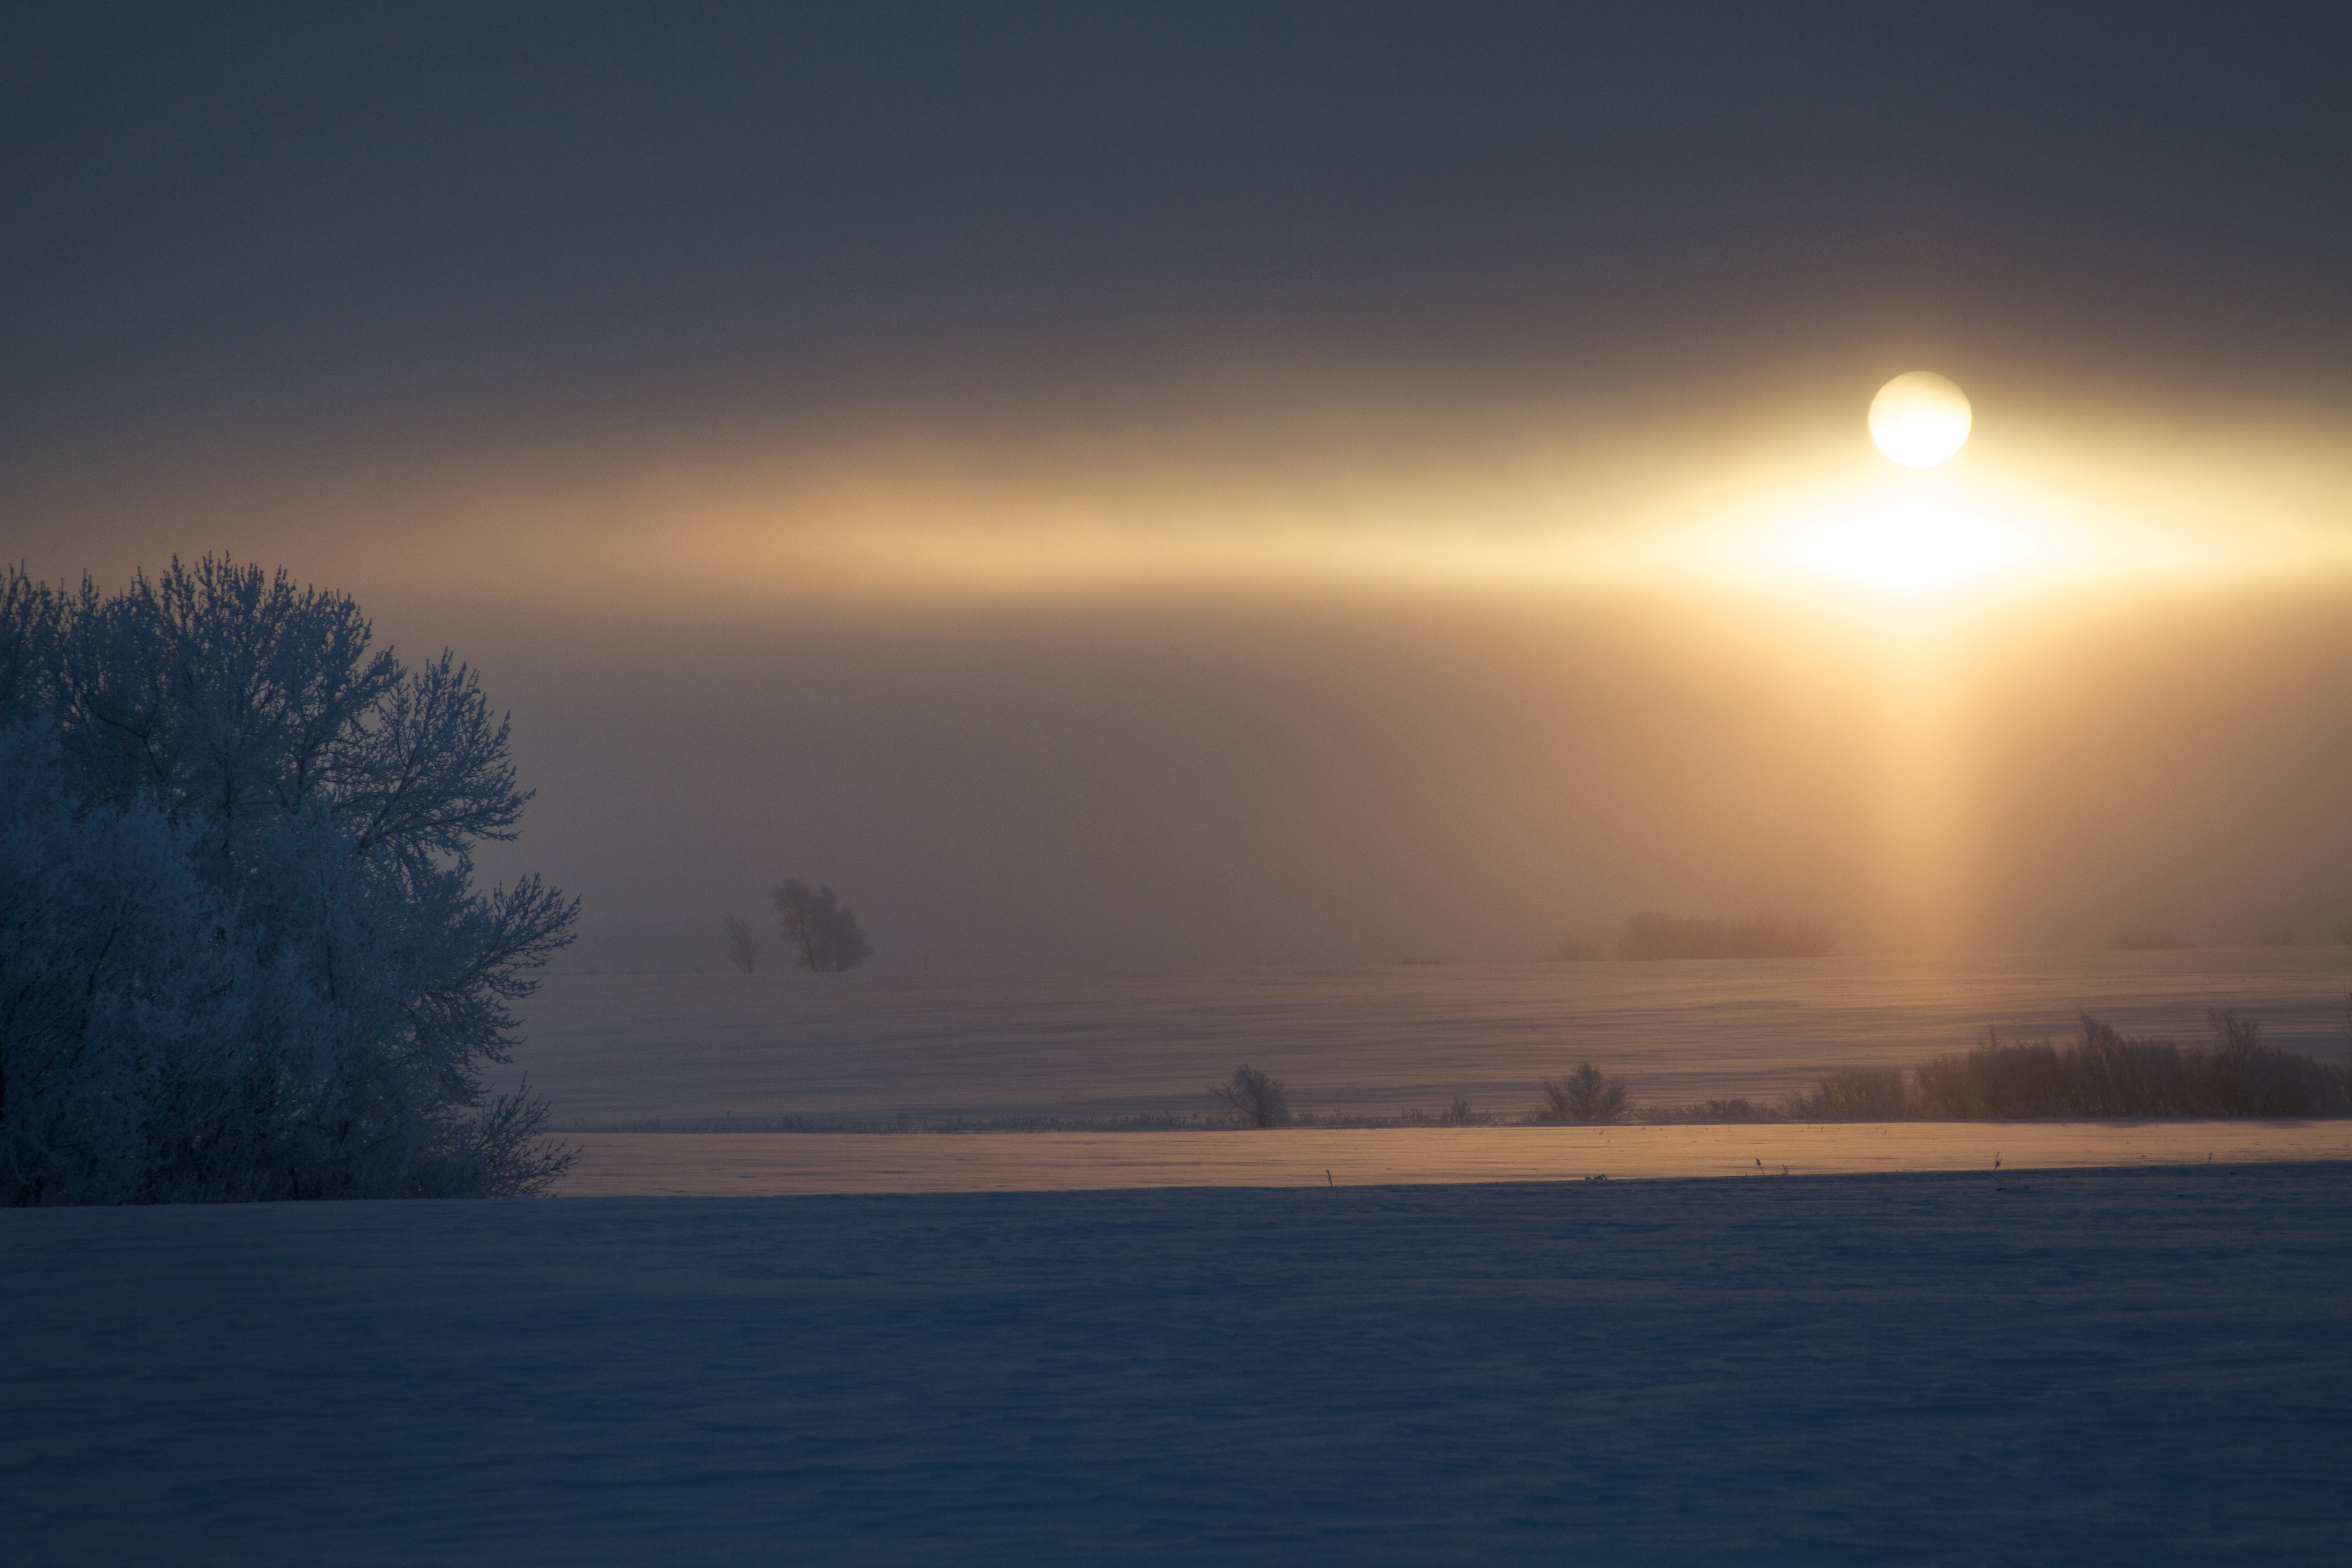
sea, ocean, horizon, cloud, sun, fog, sunrise, sunset, mist, sunlight, morning, wave, dawn, atmosphere, dusk, evening, reflection, weather, moonlight, afterglow, astronomical object, atmospheric phenomenon